History of Mars observation

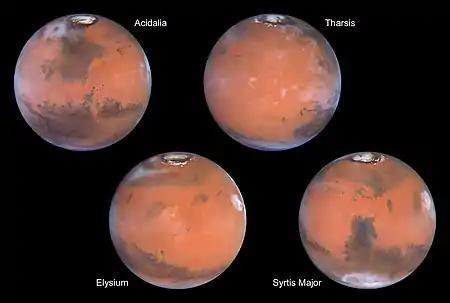
Mars during the 1999 opposition as seen by space telescope

The International Planetary Patrol Program was formed in 1969 as a consortium to continually monitor planetary changes. This worldwide group focused on observing dust storms on Mars. Their images allow Martian seasonal patterns to be studied globally, and they showed that most Martian dust storms occur when the planet is closest to the Sun.